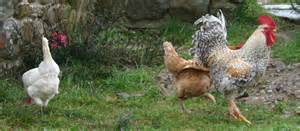
Label: chicken